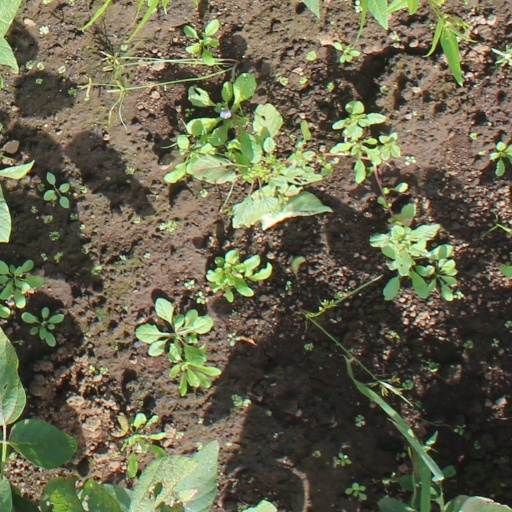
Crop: soybean